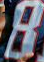
Number: 8